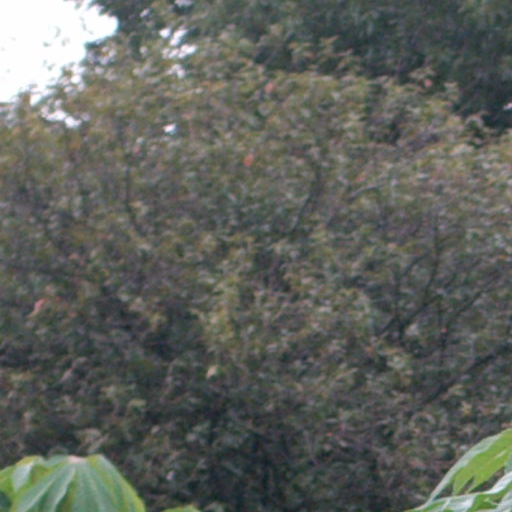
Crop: cassava